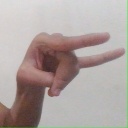
अक्षर: च